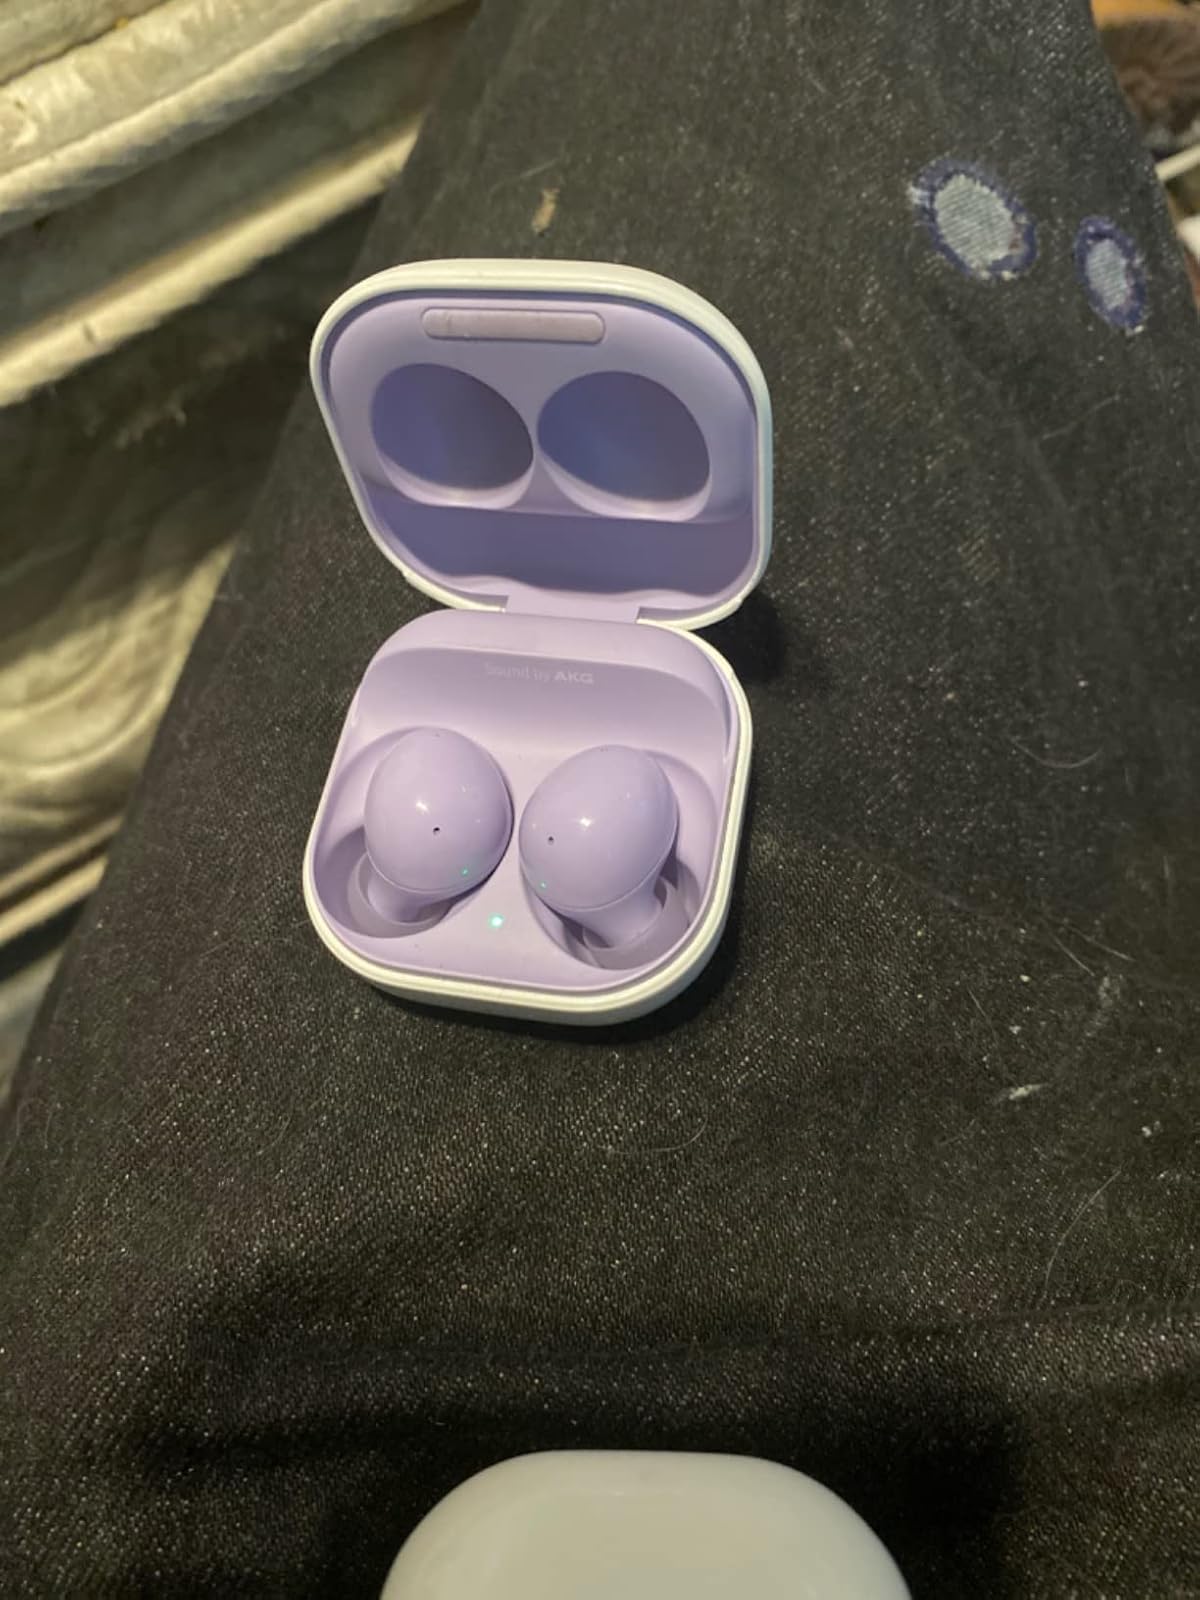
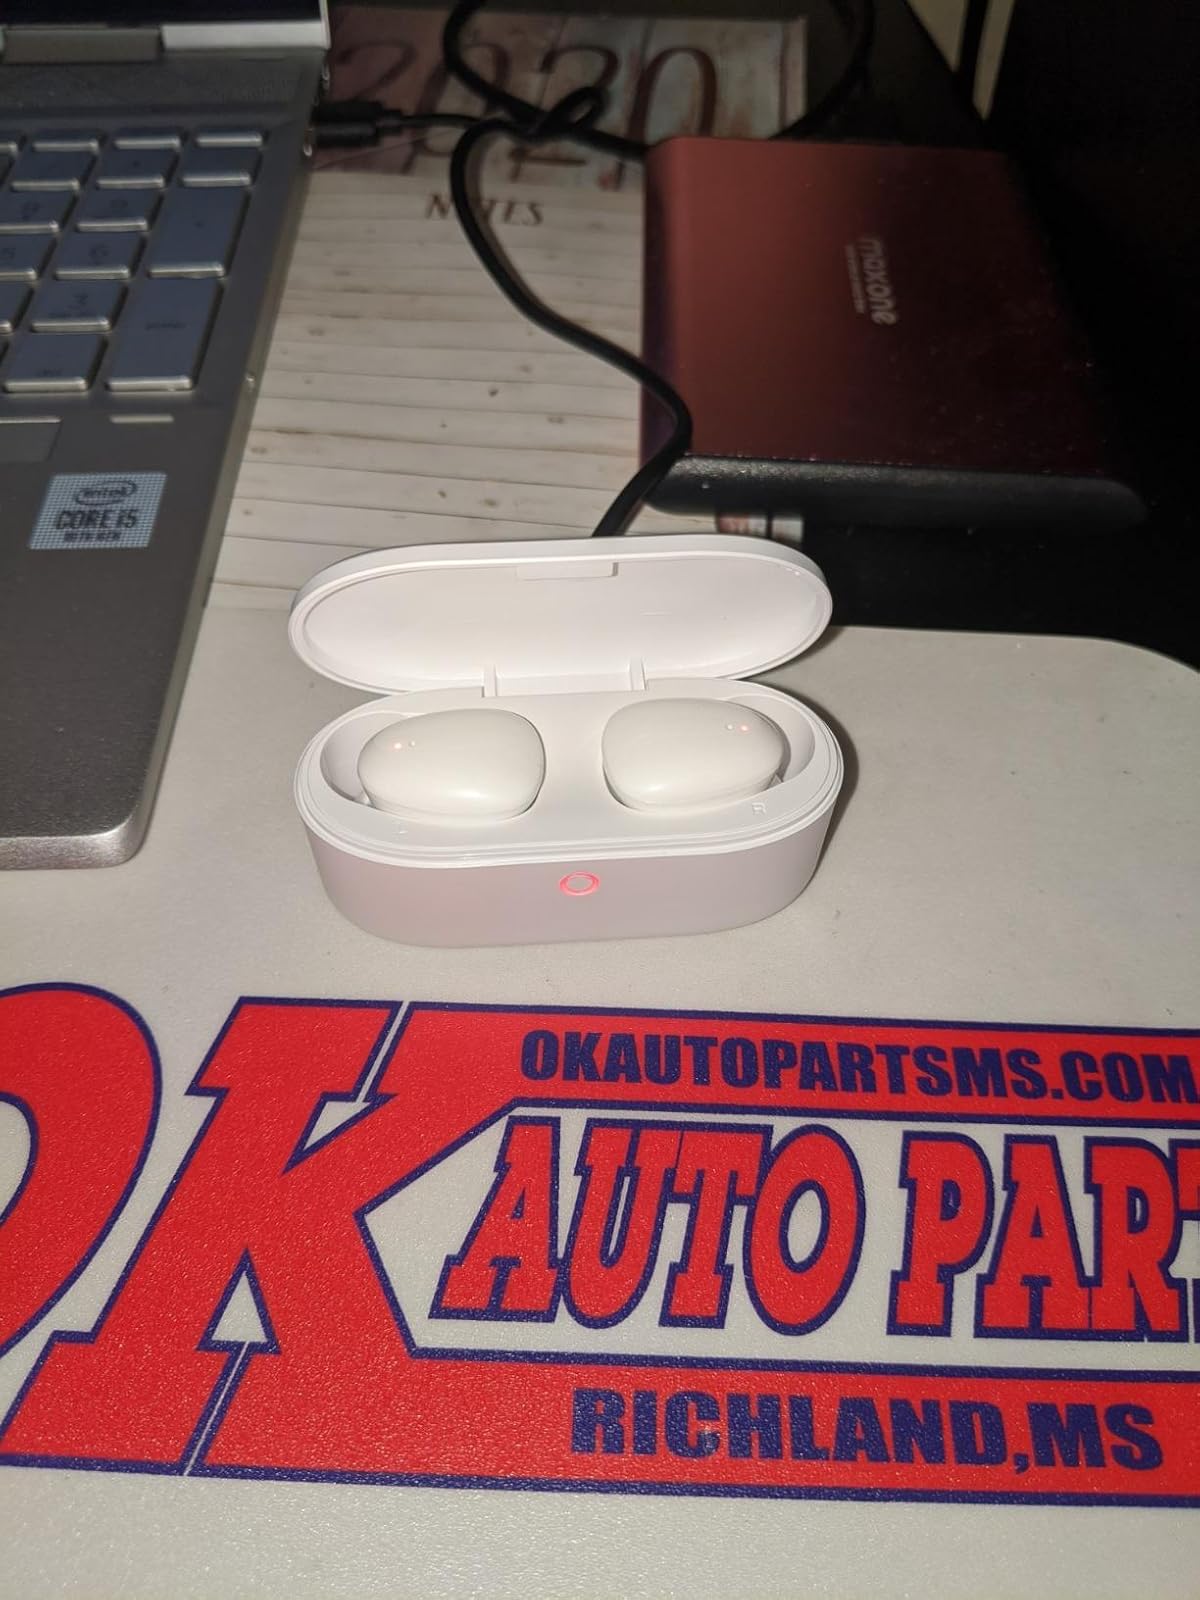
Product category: earbuds
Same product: no